Léon Letort

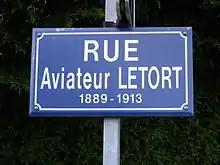
Street Cred - Rue de l'aviateur LETORT à Piré-sur-Seiche

On 10 December 1913 Letort made an attempt to win the Aero Club of France Criterium prize for the longest return flight made during the year, flying a Maurice Farman biplane.